Storytelling in The Lord of the Rings

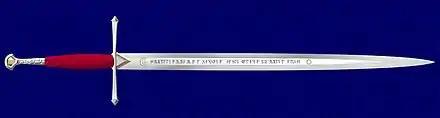
Tolkien's description of the re-forging of Aragorn's sword Andúril marks him out as an old-style hero. Artist's impression shown.

Other omniscient narrator passages are in epic style, marking out characters such as Aragorn as old-style heroes: "The Sword of Elendil was forged anew by Elvish smiths, and on its blade was traced a device of seven stars set between the crescent Moon and the rayed Sun, and about them was written many runes, for Aragorn son of Arathorn was going to war upon the marches of Mordor. Very bright was that sword when it was made whole again..." Kullmann and Siepmann comment that both the epic style and the sword-forging theme indicate a hero. Passages in this style occur at critical moments, they write, such as the Battle of Helm's Deep, the Battle of the Pelennor Fields, and the destruction of the One Ring in the Cracks of Doom; Tolkien uses it, too, when describing the Riders of Rohan. The epic style is characterised by archaic diction, parataxis with clauses linked with "and", plentiful imagery, and a richly poetical use of descriptive words.